Rosenborg BK in European football

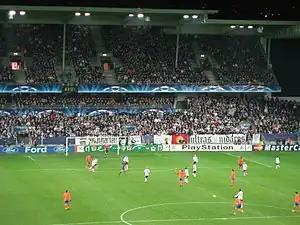
Rosenborg playing against Valencia at Lerkendal Stadion during the 2007–08 UEFA Champions League

The following is a list of the all-time statistics from Rosenborg's games in the four UEFA tournaments it has participated in, as well as the overall total. The list contains the tournament, the number of games played (P), won (W), drawn (D) and lost (L). The number of goals scored (GF), goals against (GA), goal difference (GD) and the percentage of matches won (Win%).